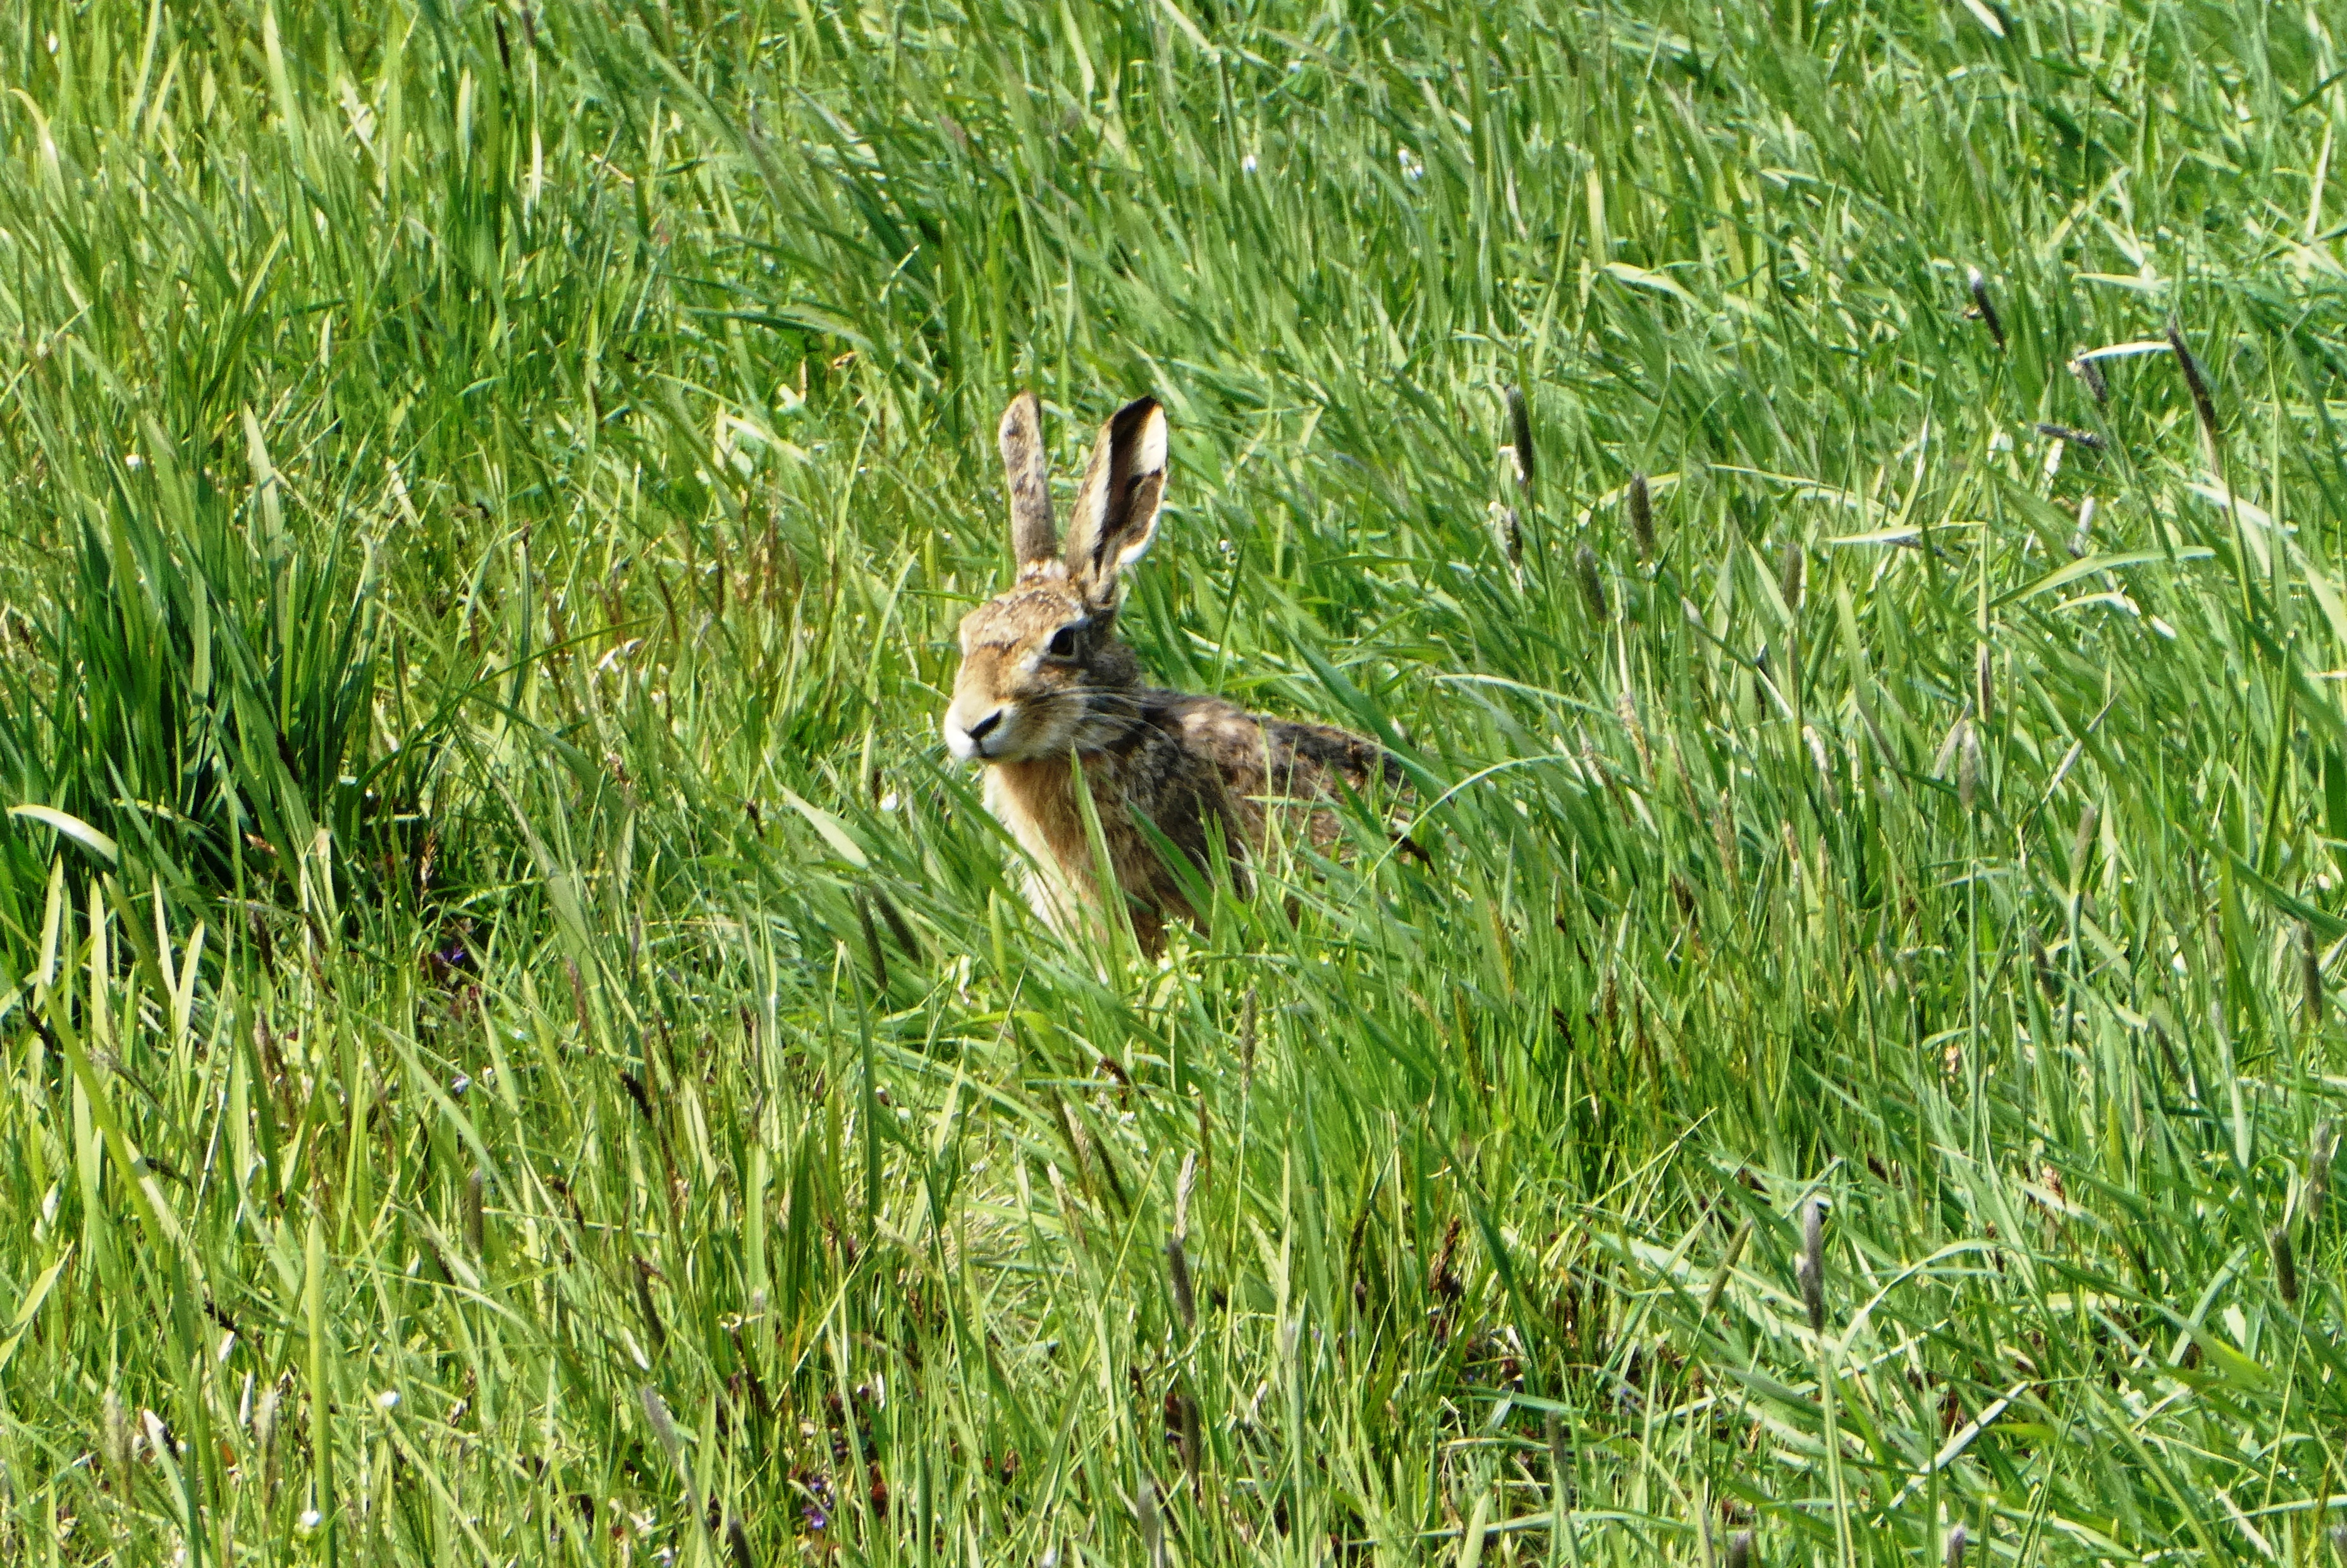
hare, pasture, grass, long ears, meadow, spring, Mountain Cottontail, brown hare, wildlife, Rabbits and Hares, grass family, Lower Keys Marsh Rabbit, terrestrial animal, wood rabbit, grassland, Eastern Cottontail, plant, sweet grass, prairie